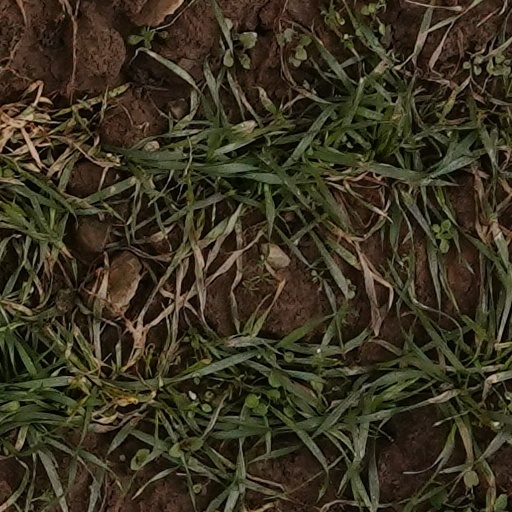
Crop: wheat